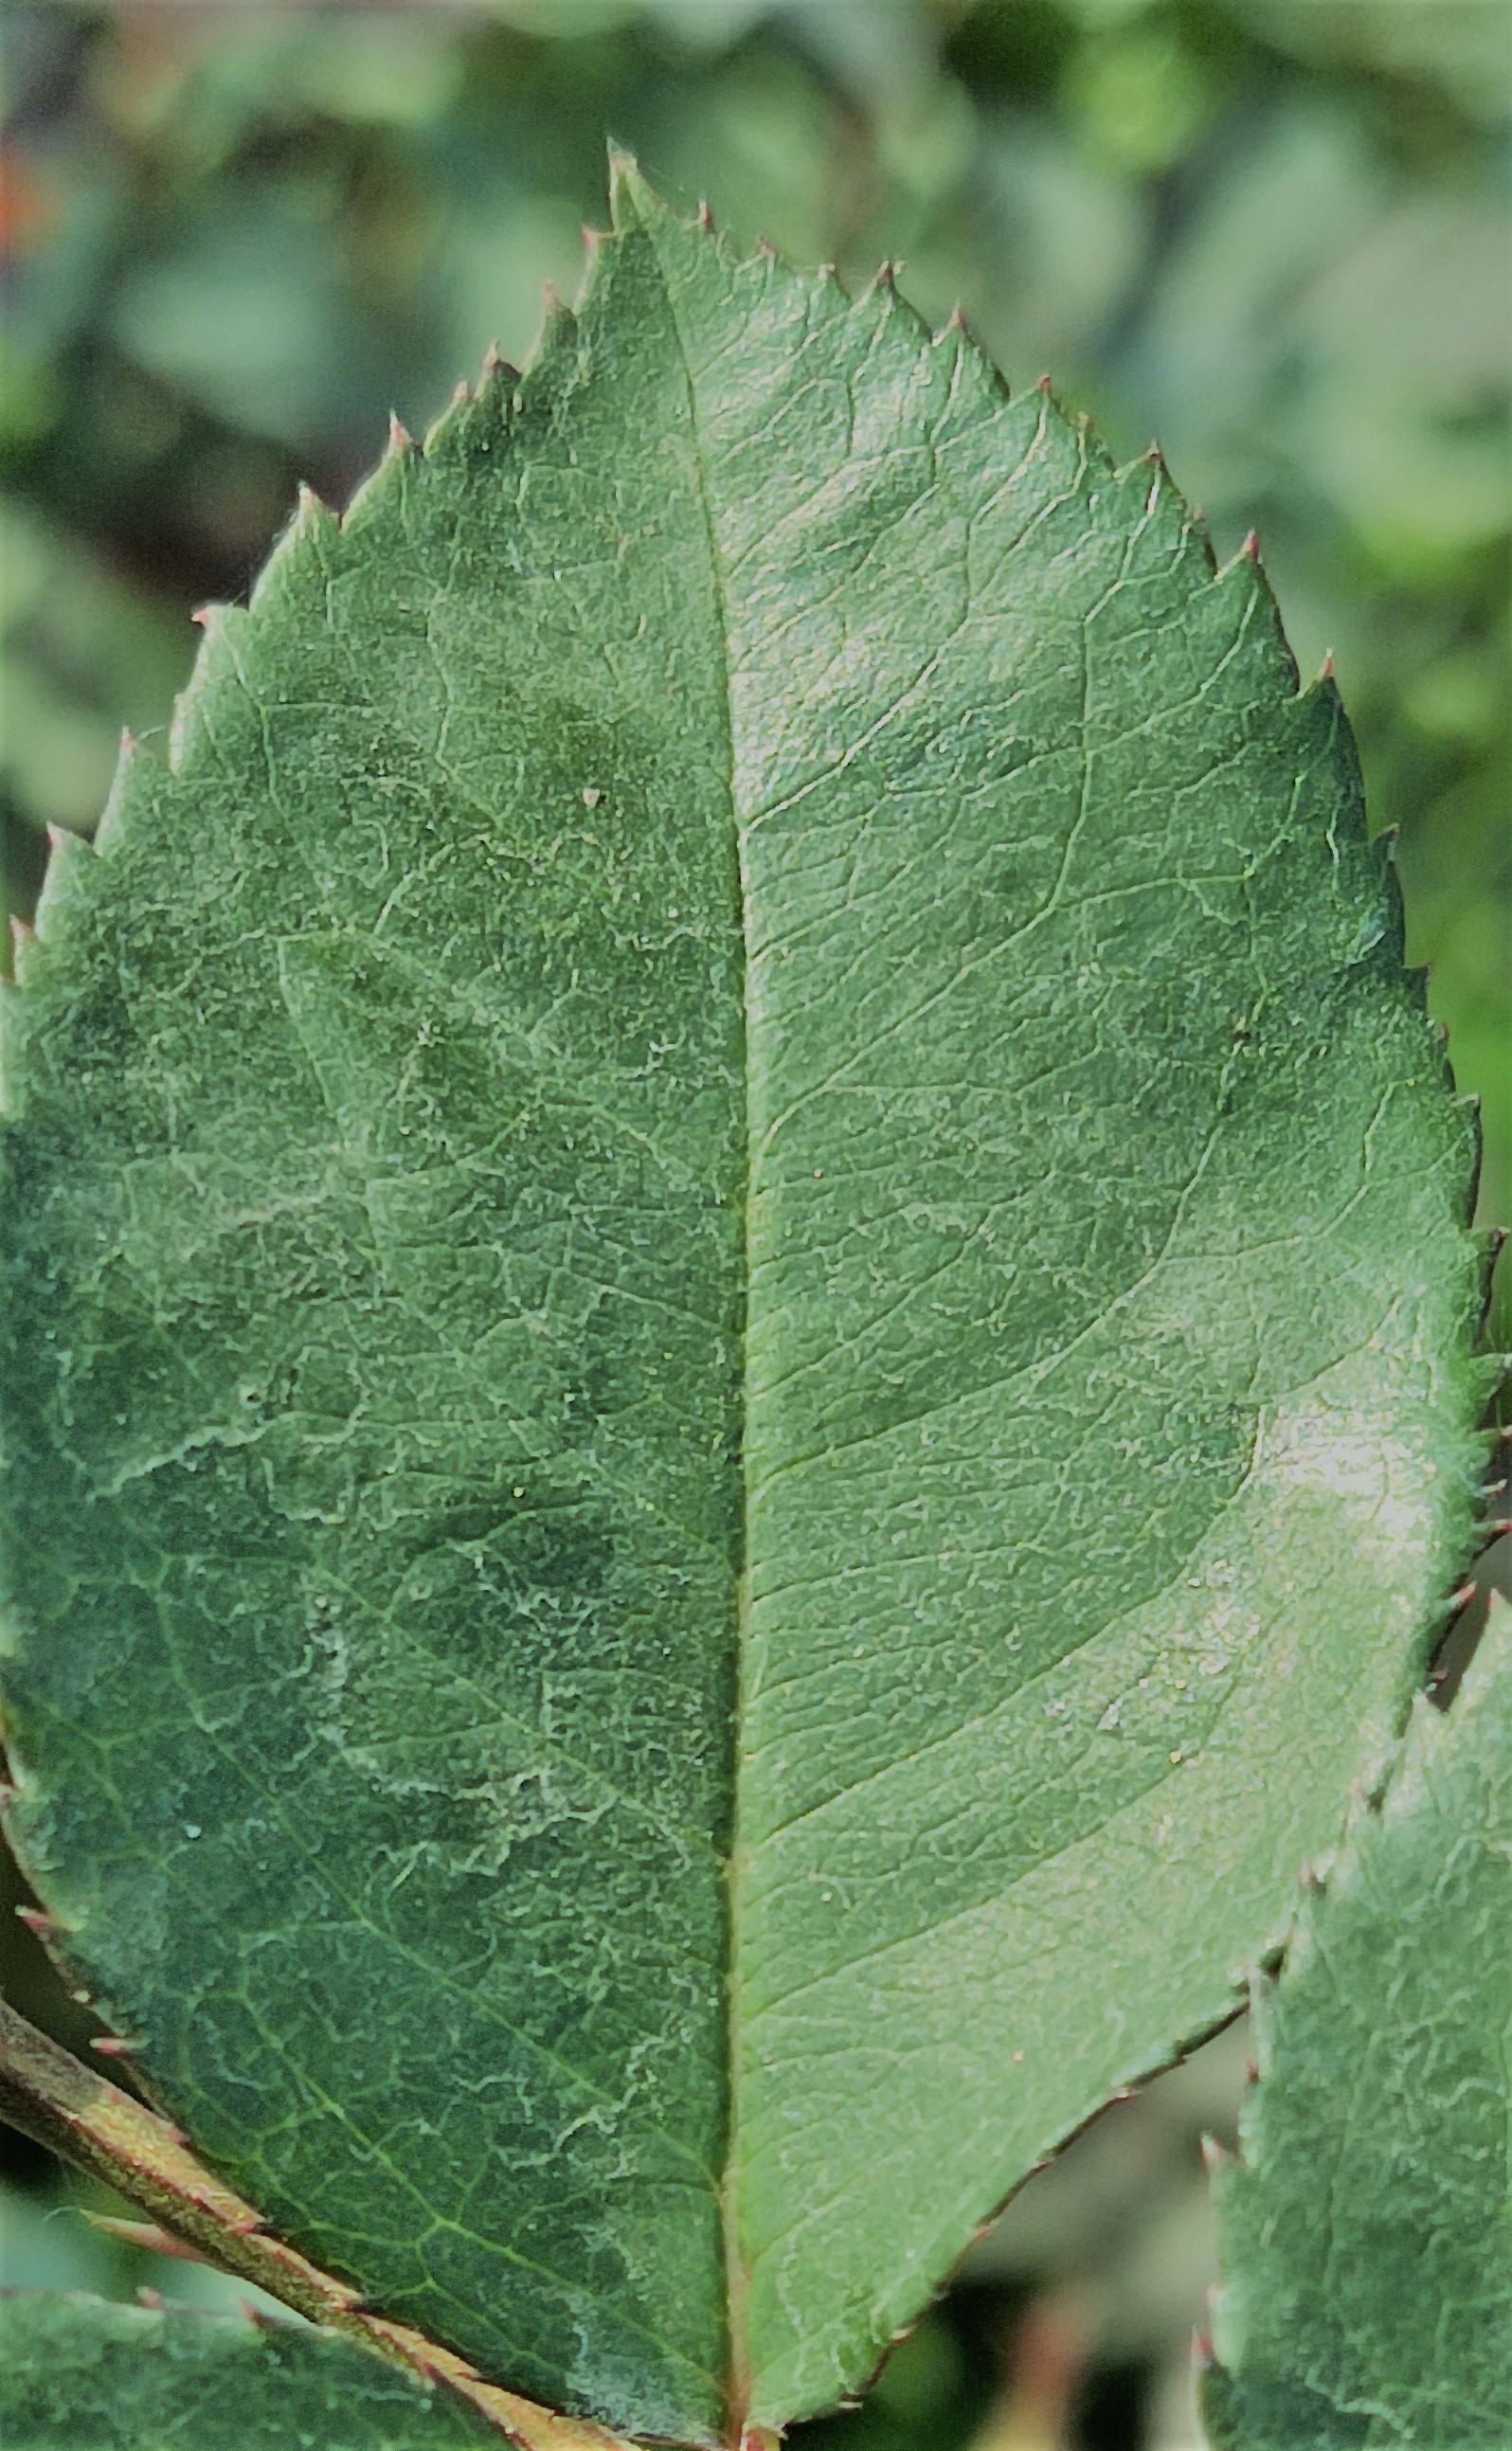
Label: Fresh Leaf